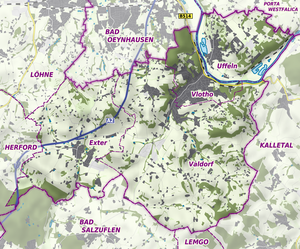
Carte de Vlotho, arrondissement de Herford, Rhénanie-du-Nord-Westphalie, Allemagne. العربية